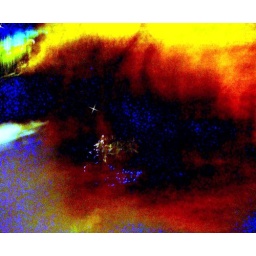
Interstellar clouds give way to the sight of wandering star, Malkus, flickering in the distant black